International Chamber of Commerce

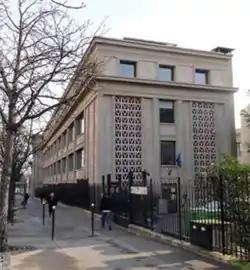
ICC headquarters in Paris, France

The International Chamber of Commerce (ICC; French: "Chambre de commerce internationale") is the largest, most representative business organization in the world. ICC represents over 45 million businesses in over 170 countries who have interests spanning every sector of private enterprise.